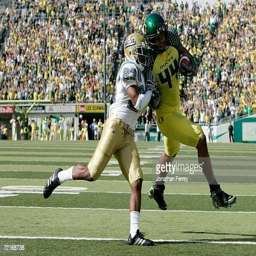
american football player scores a touchdown against athlete